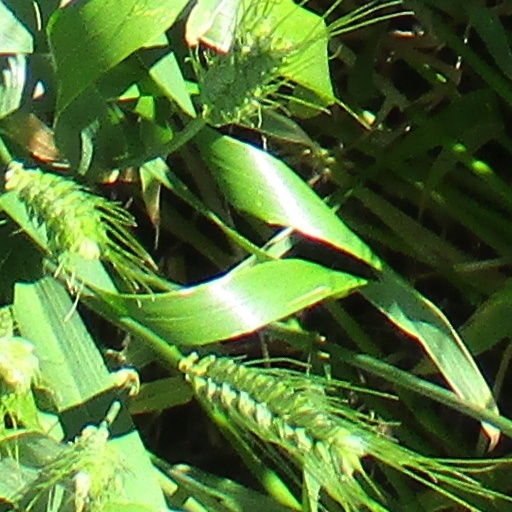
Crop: wheat